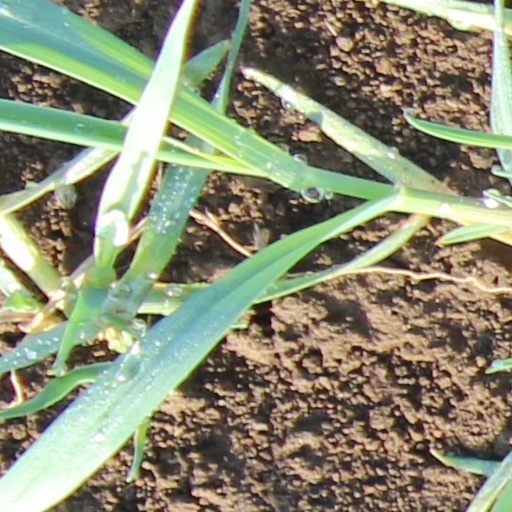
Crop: wheat